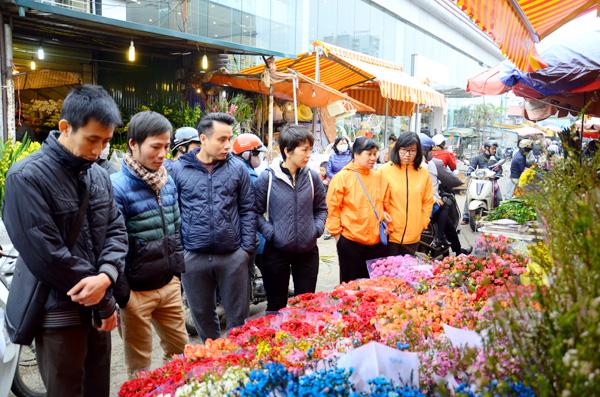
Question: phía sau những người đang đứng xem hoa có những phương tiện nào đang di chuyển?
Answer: những chiếc xe máy